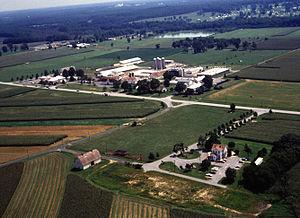
Fondé en 1953, l’Agricultural Research Service est la principale agence de recherche interne du département de l'Agriculture des États-Unis. C'est l'une des quatre agences du secteur de la Recherche, de l'Éducation et de l'Économie de l'USDA. L'ARS est chargée d'étendre les connaissances scientifiques du pays et de résoudre les problèmes agricoles par la mise en œuvre de quatre programmes nationaux : nutrition, sécurité alimentaire et qualité ; production et santé animale ; ressources naturelles et systèmes agricoles durables ; production végétale et protection des plantes. L'ARS centre ses recherches sur la solution de problèmes touchant la vie quotidienne des Américains.